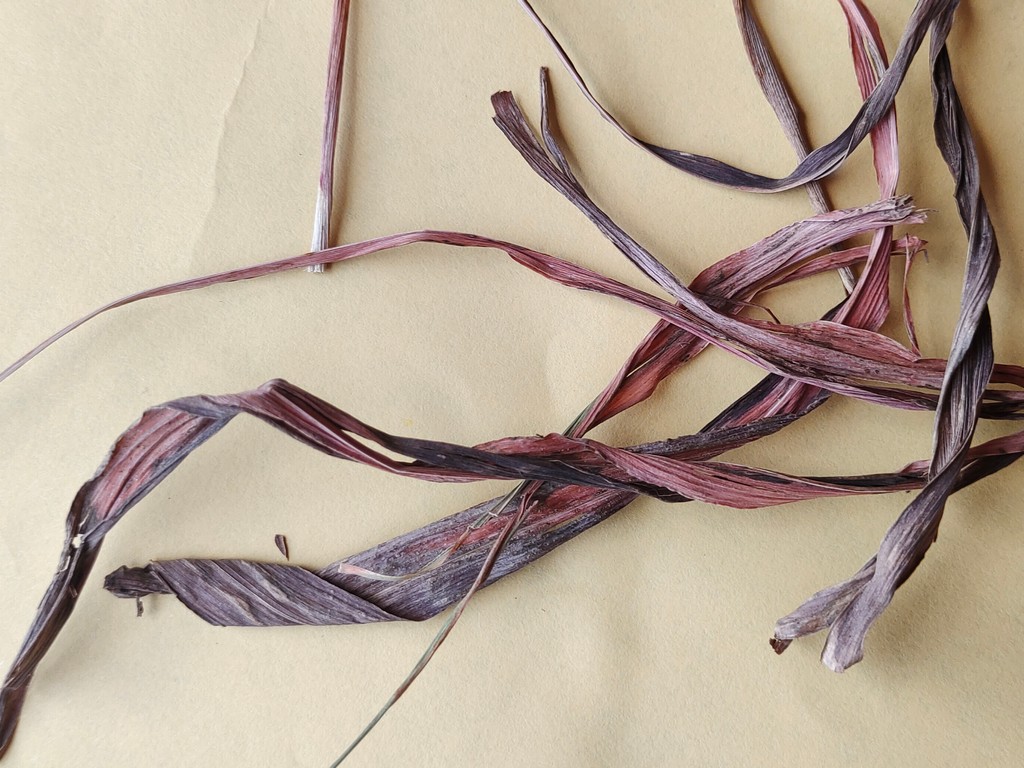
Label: Dried